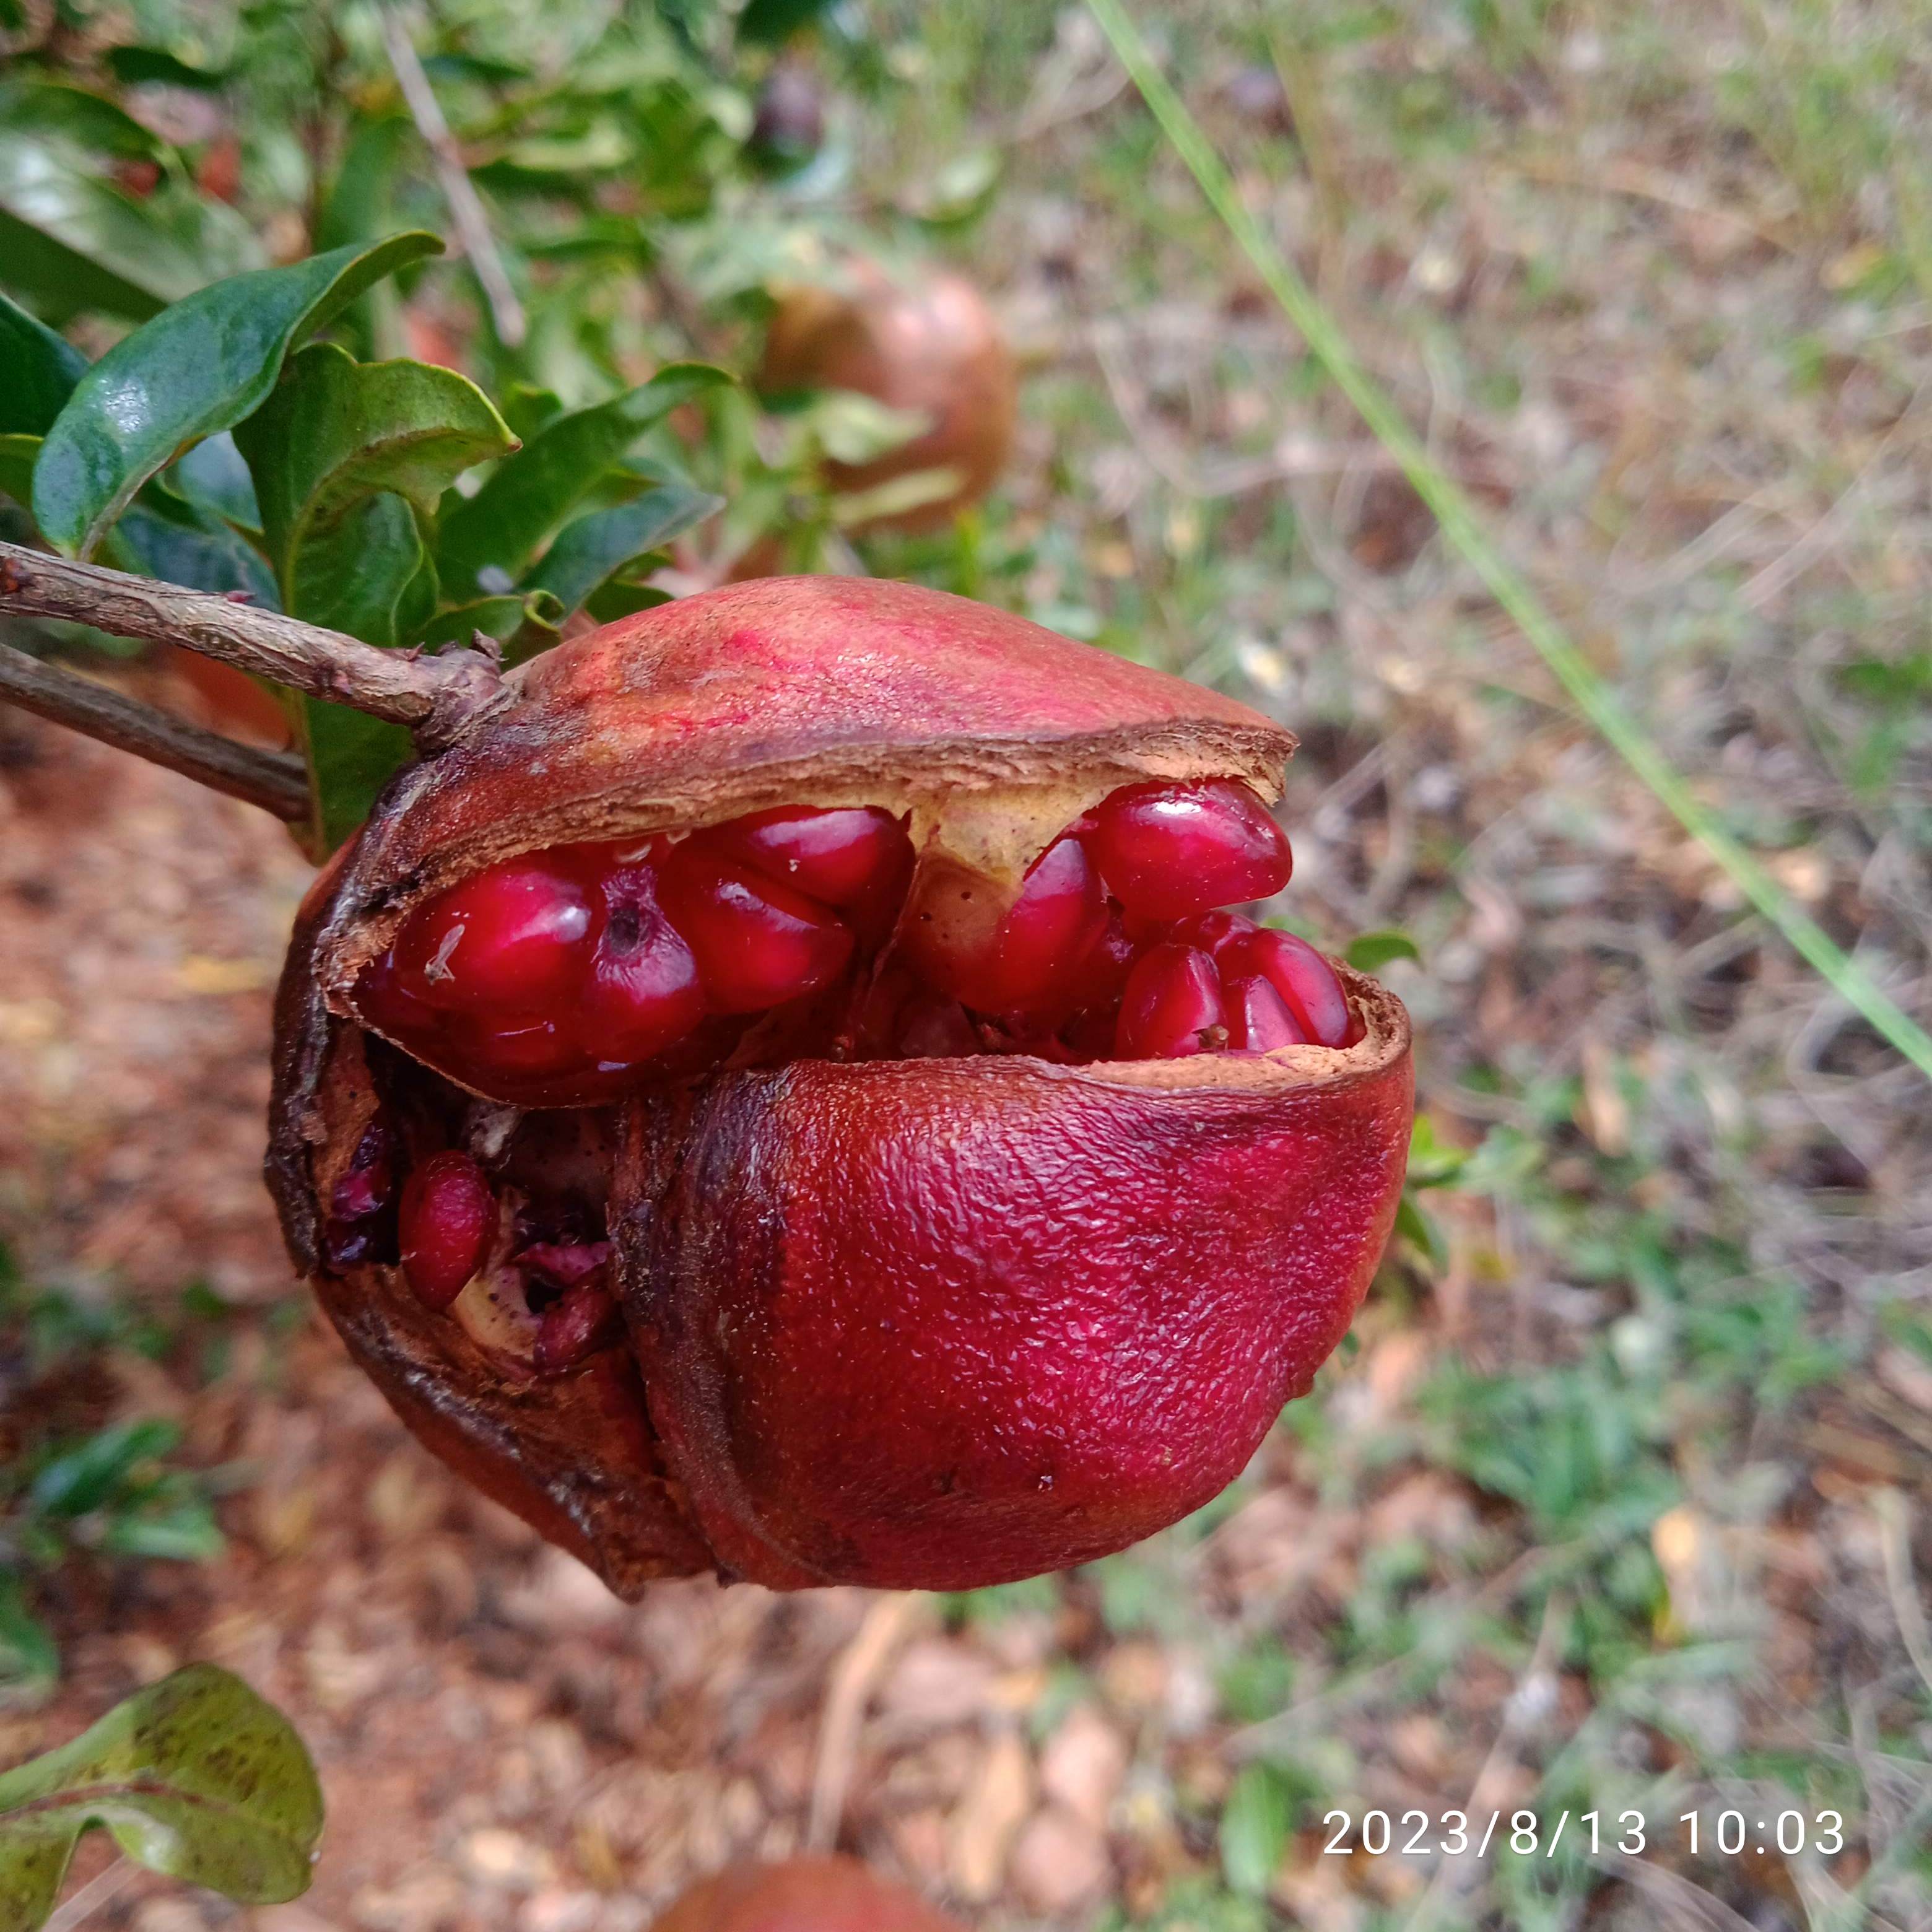
Label: Bacterial_Blight